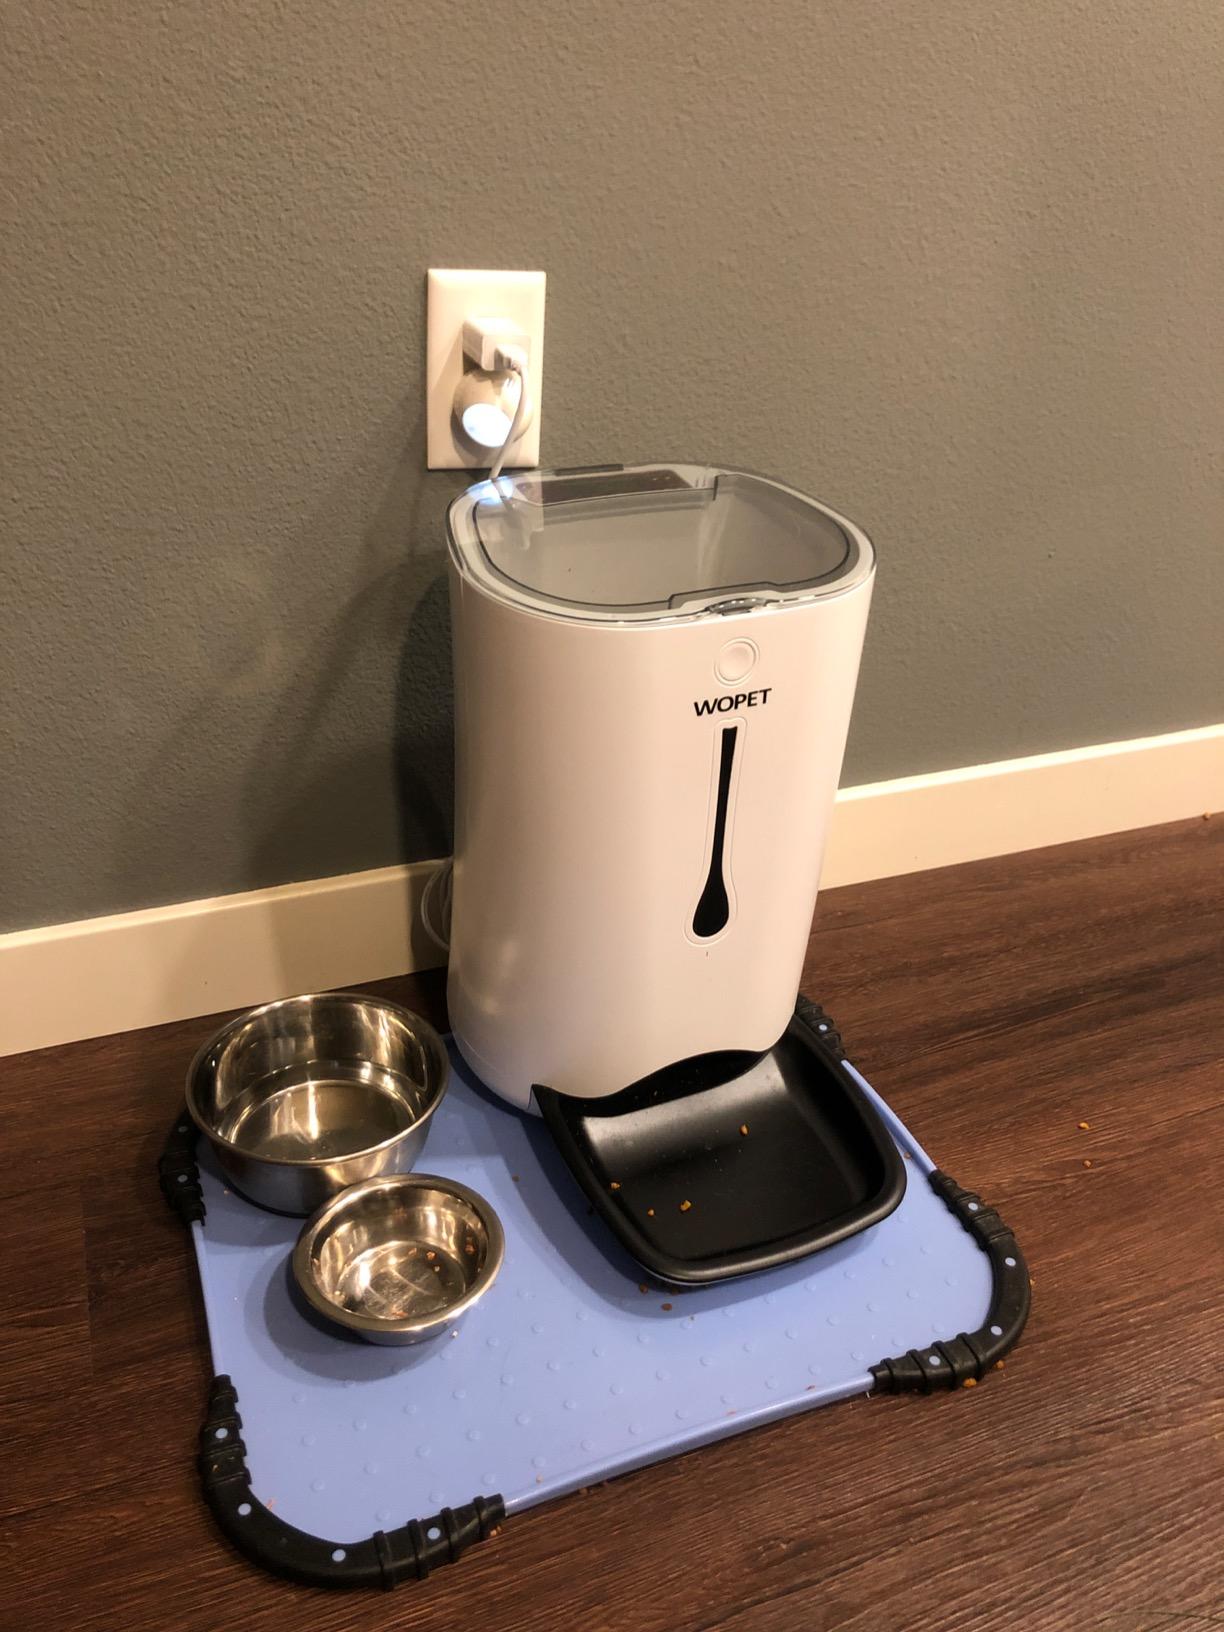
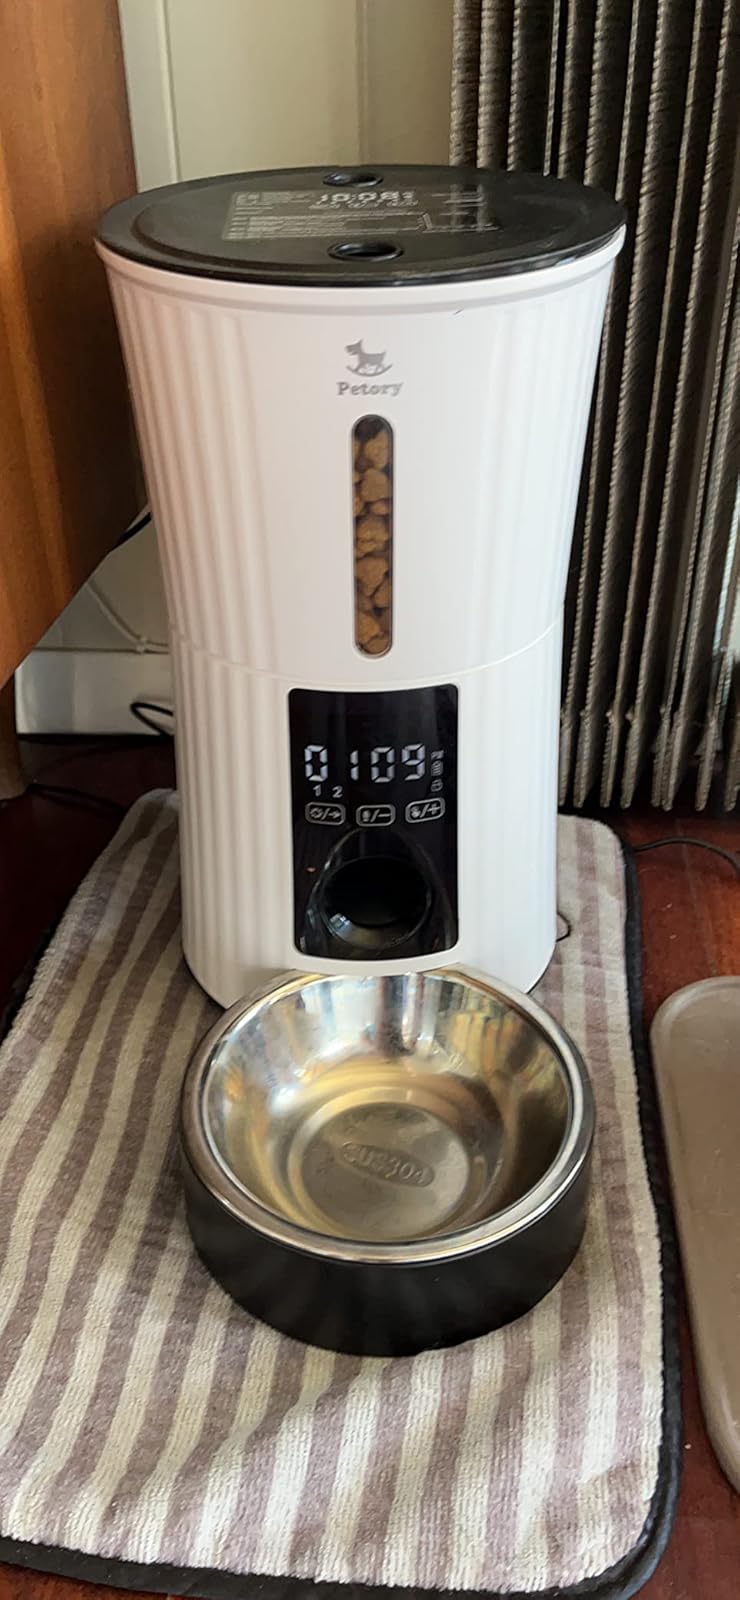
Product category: items_feeder
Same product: no